Spa-La Sauvenière Airfield

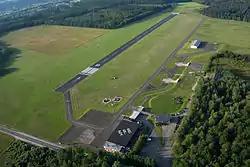
Aerial view of the airfield

Spa-La Sauvenière Airfield is a general aviation airfield located in Spa, a municipality of Wallonia (southern Belgium).